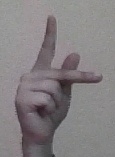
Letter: dha